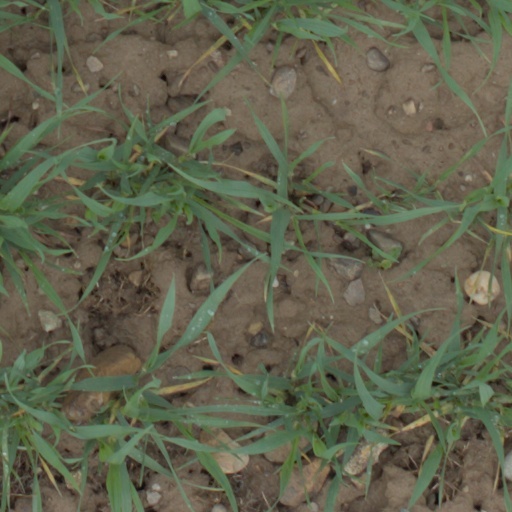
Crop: wheat